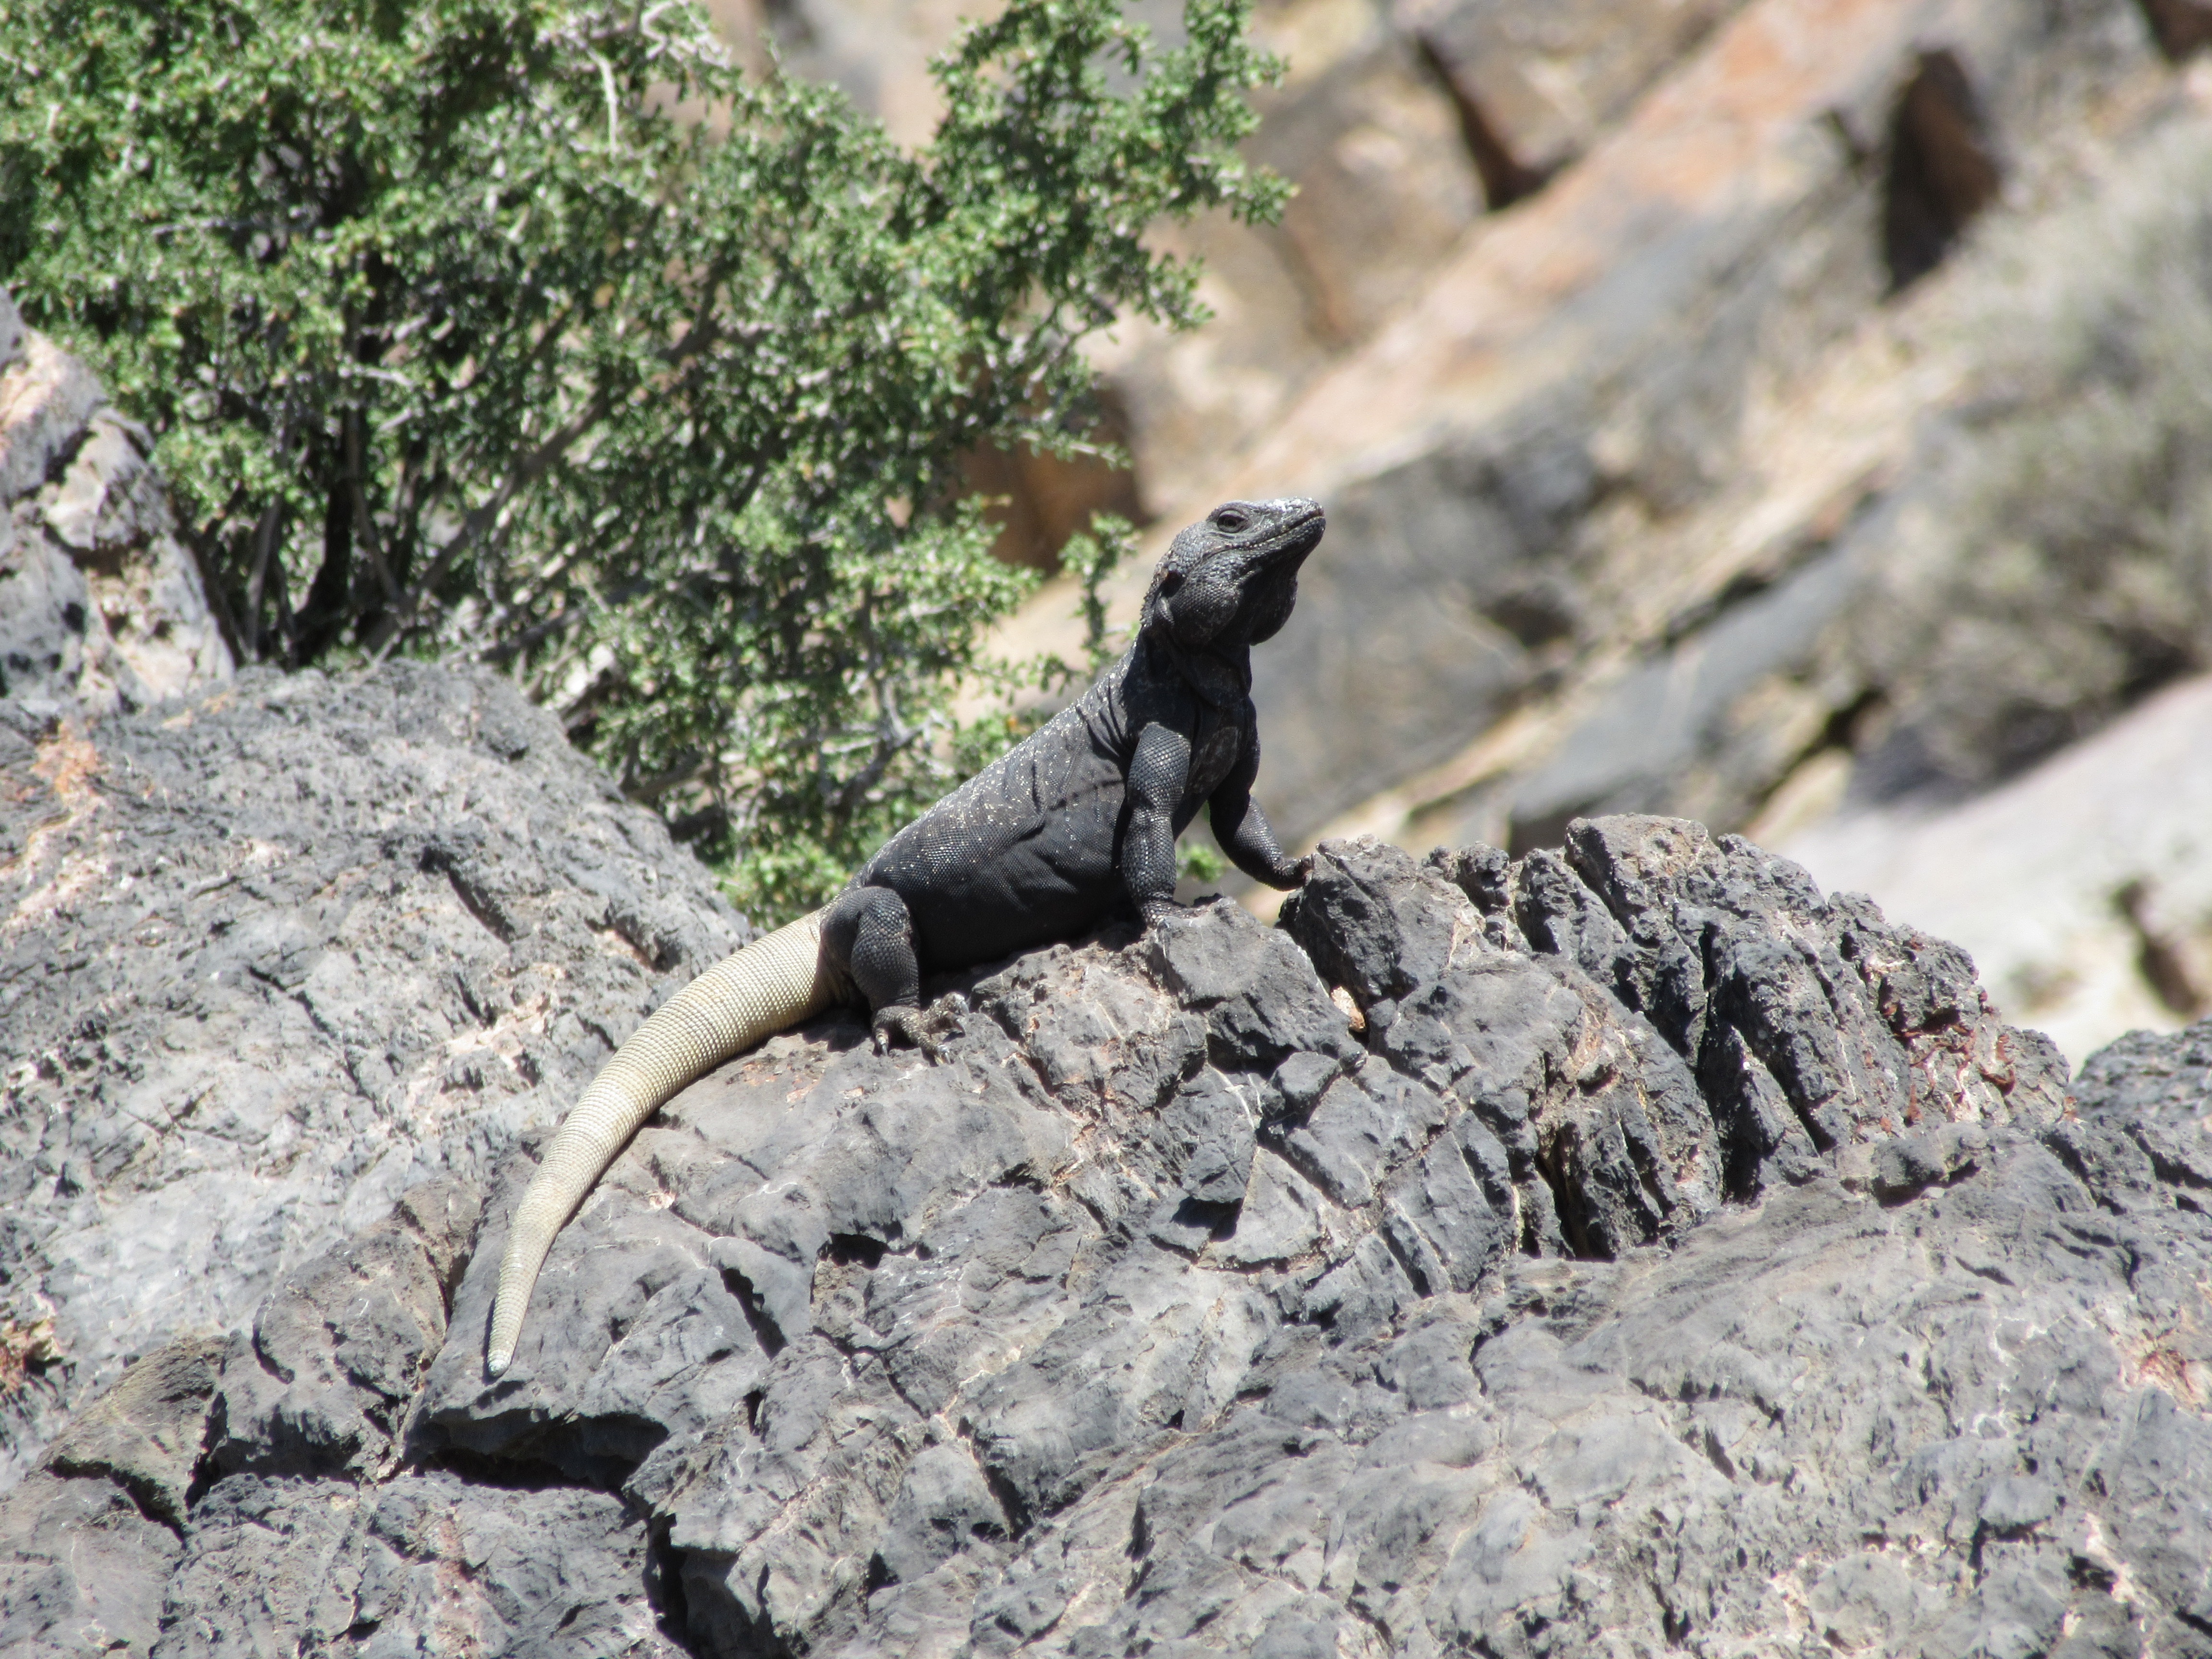
nature, desert, animal, dry, wildlife, usa, reptile, fauna, lizard, creature, nevada, animal world